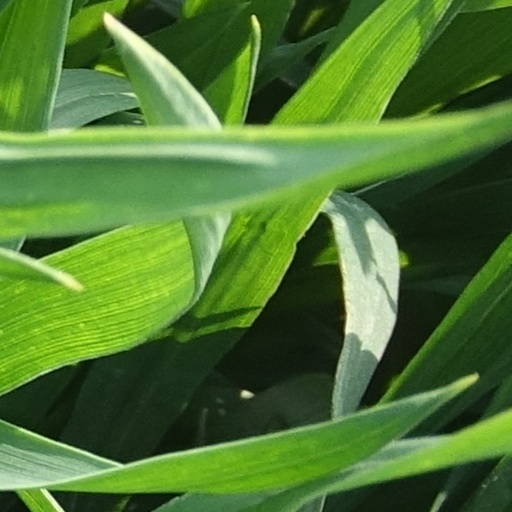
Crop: wheat